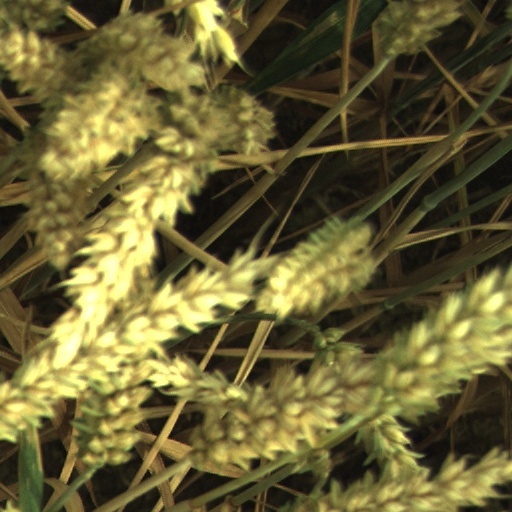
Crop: wheat